Transfer of merit

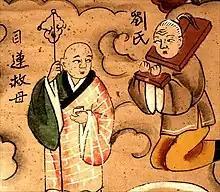
Painting of Chinese monk standing next to his mother's spirit

Transfer of merit (or "pattānumodanā") is a standard part of Buddhist spiritual discipline where the practitioner's merit, resulting from good deeds, is transferred to deceased relatives, to deities, or to all sentient beings.